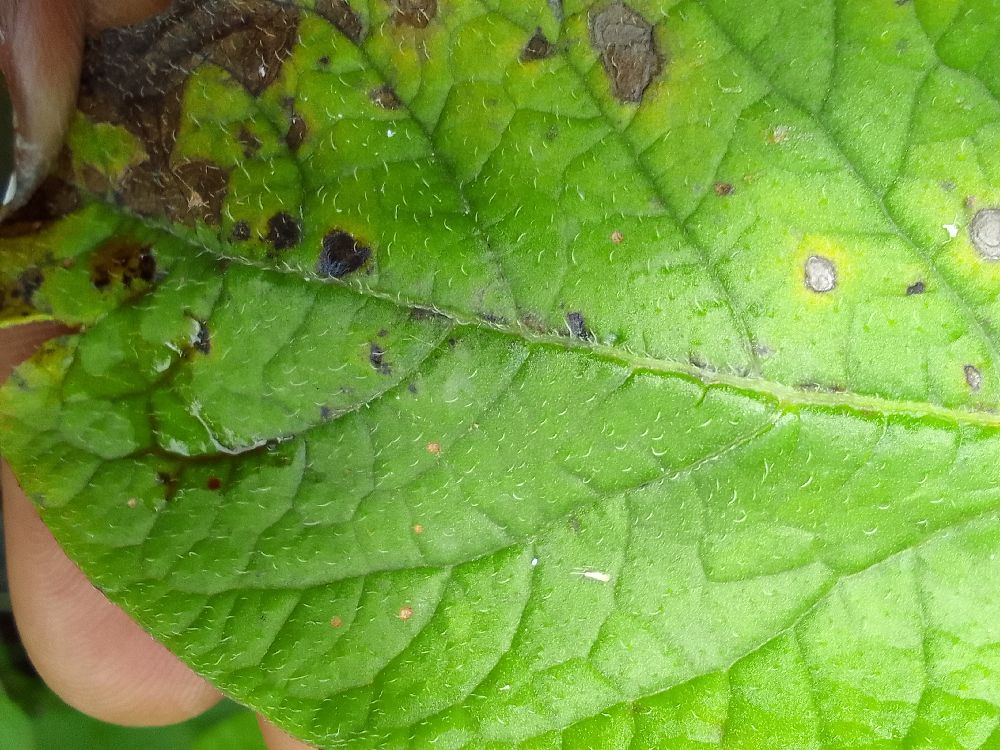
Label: Early blight